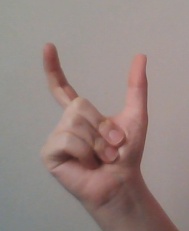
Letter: nun